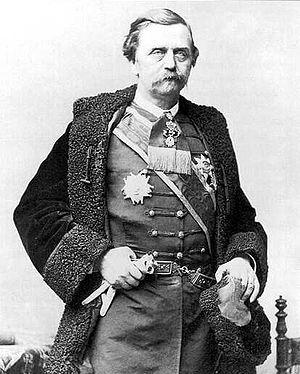
Szapáry est le patronyme d'une famille noble hongroise. Elle a donné à la Hongrie de nombreux diplomates et hommes politiques.
Gyula Comte Szapáry de Szapár, Muraszombat et Széchy-Sziget, né à Pest le 1ᵉʳ novembre 1832 et mort à Opatija le 20 janvier 1905, est un homme d'État hongrois, plusieurs fois ministre, puis Premier ministre de Hongrie du 15 mars 1890 au 19 novembre 1892. Un ouvrage, probablement de commande, lui a été consacré en 1890 : « Graf